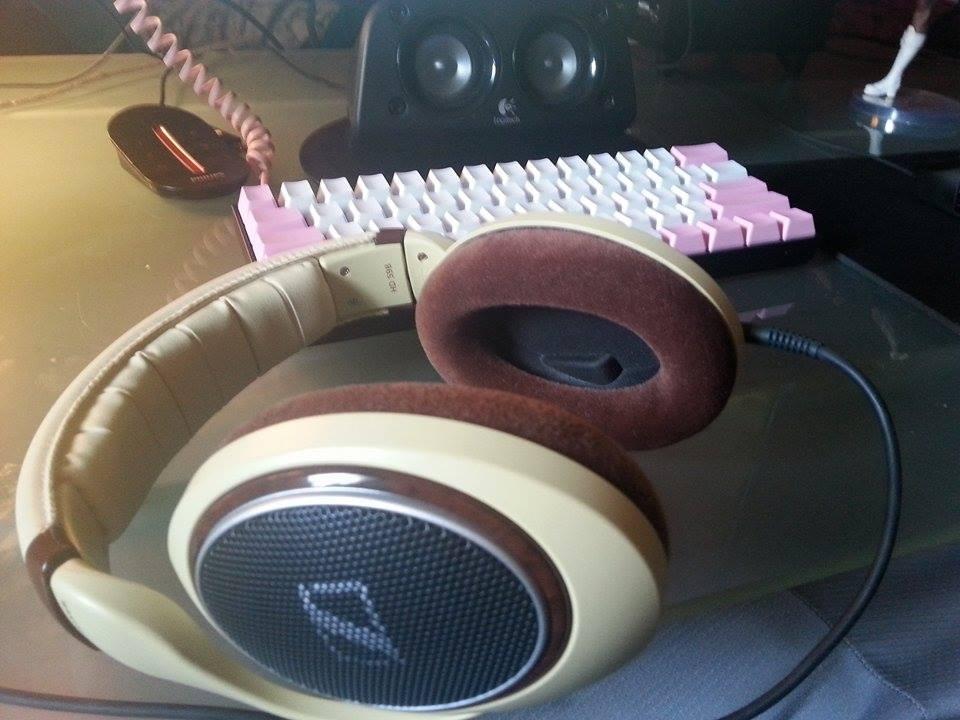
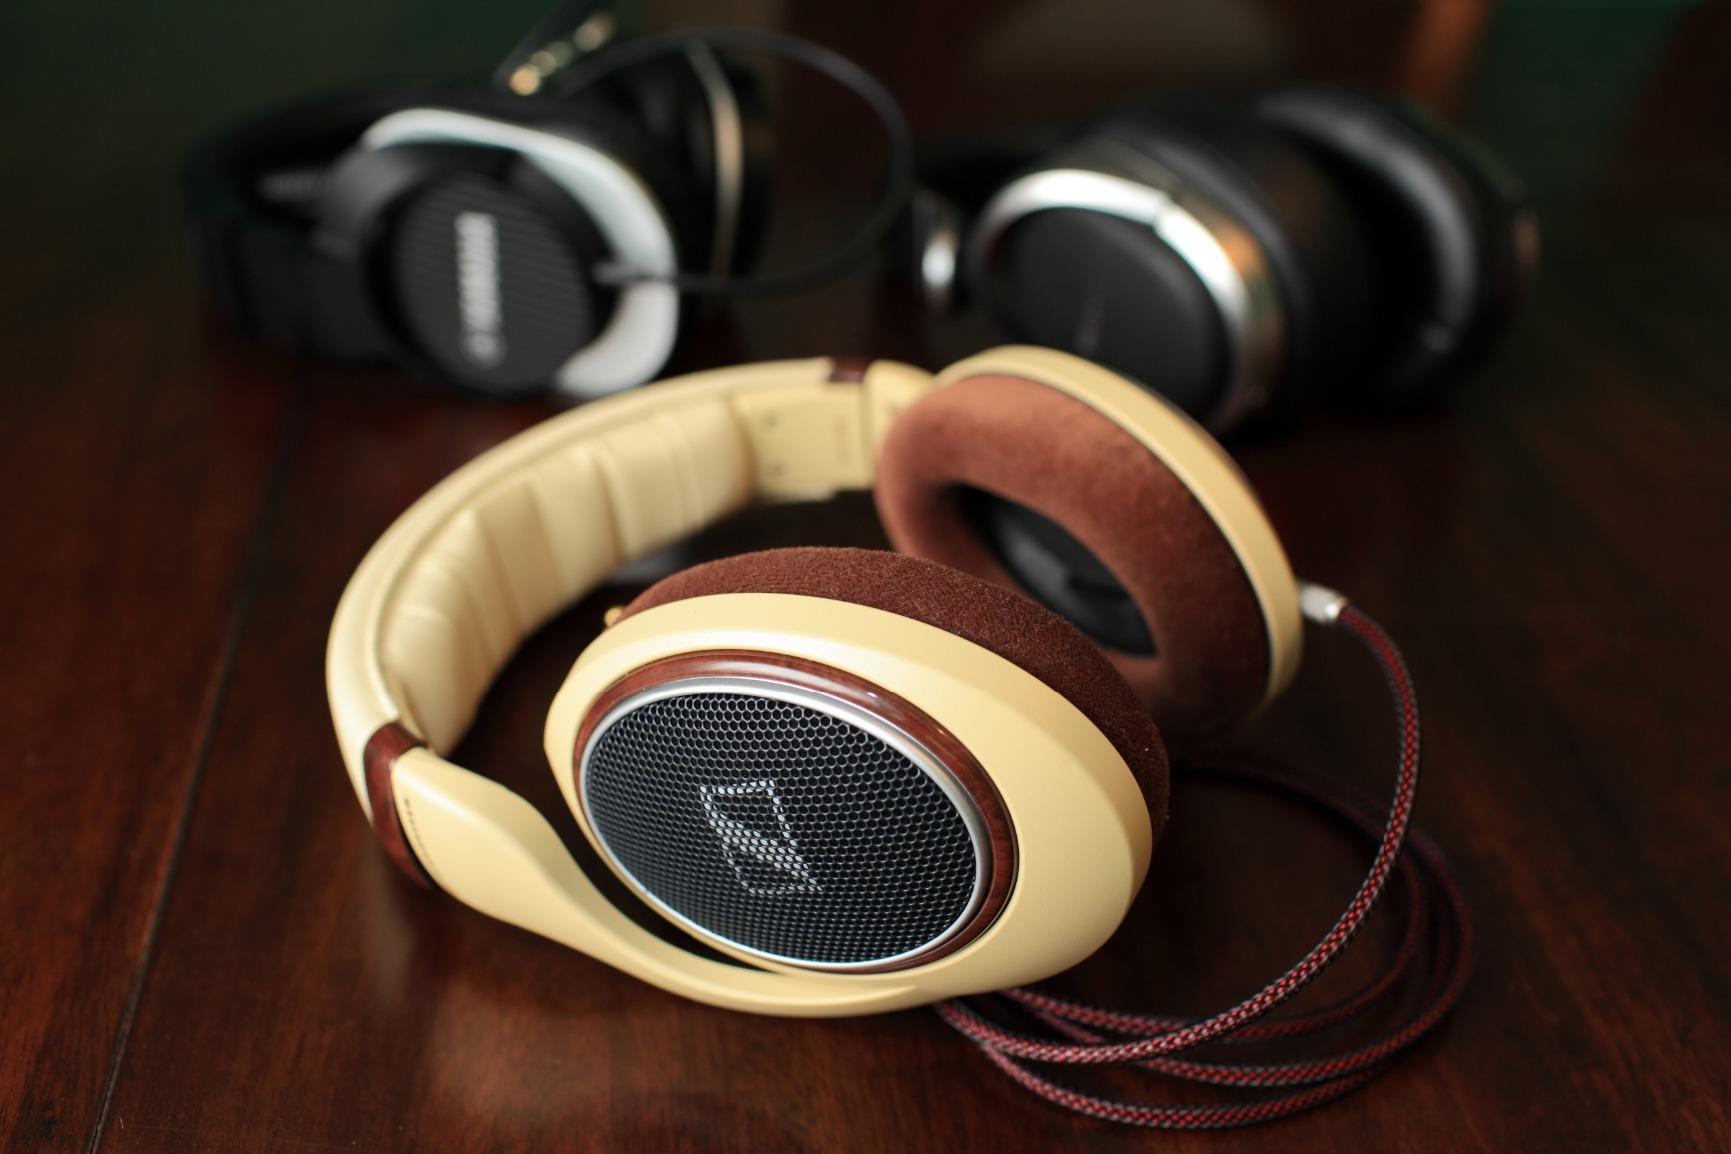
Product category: headphones
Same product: yes